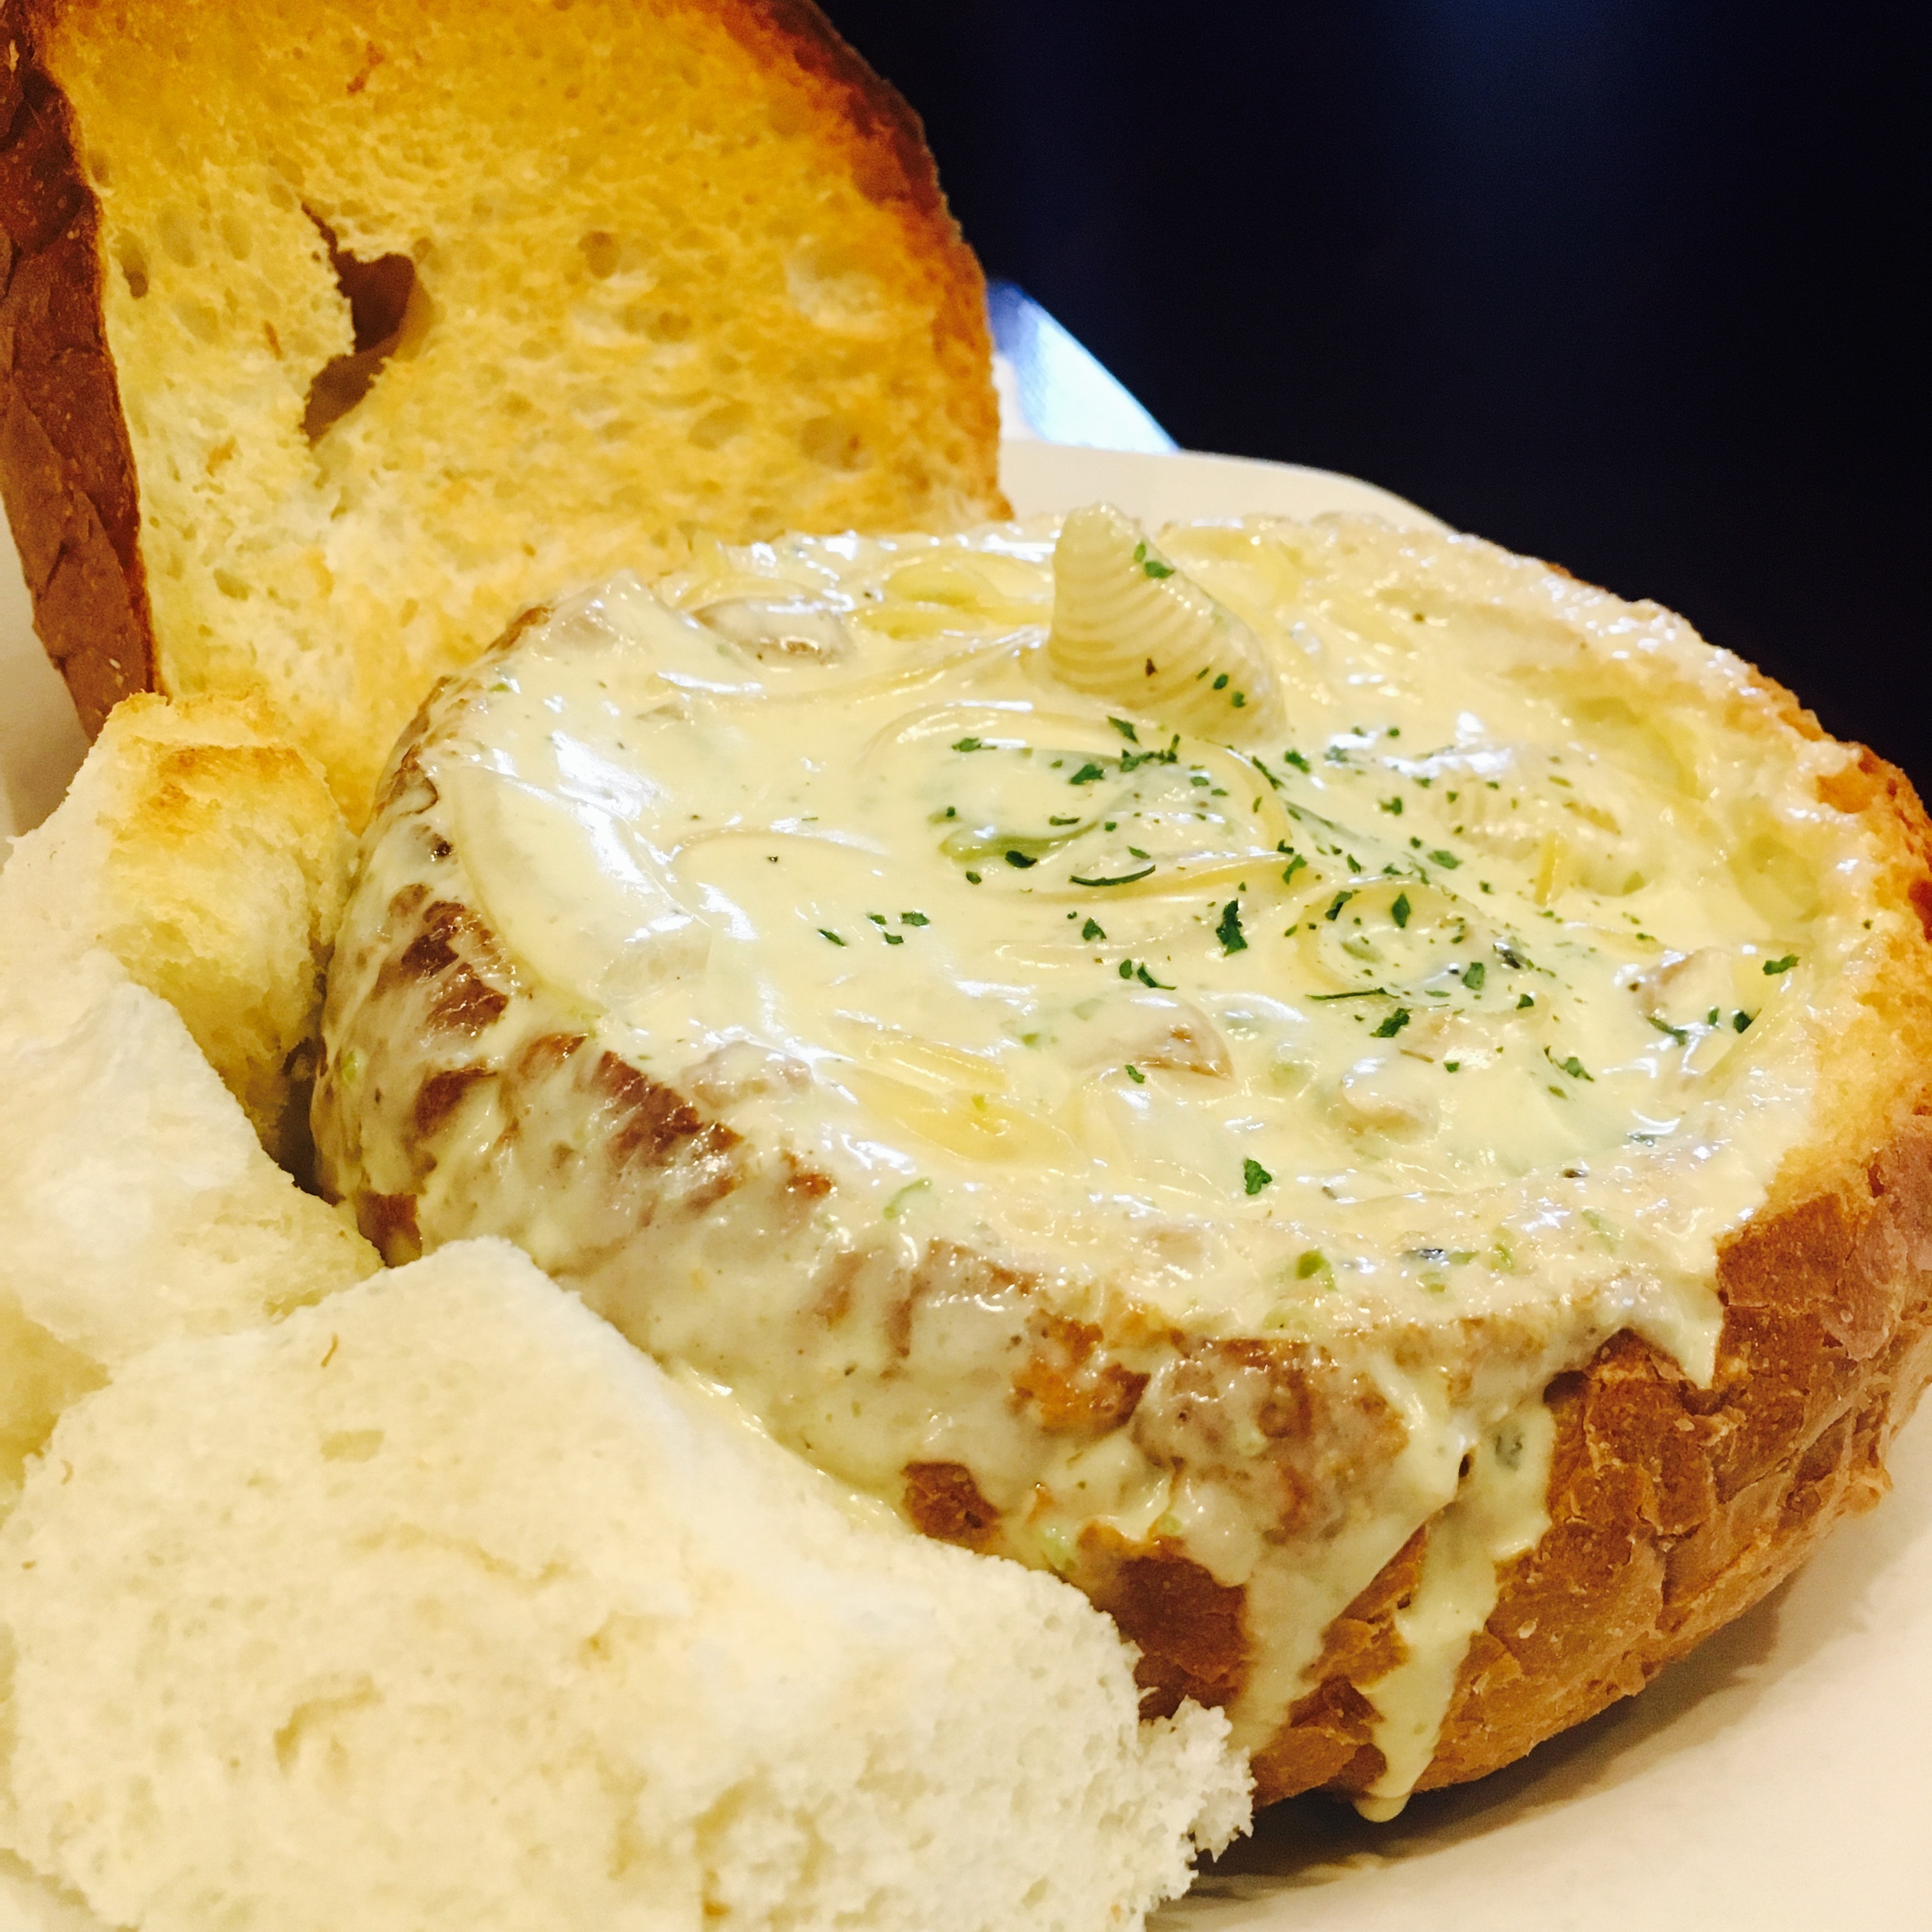
restaurant, dish, meal, food, cooking, produce, italy, breakfast, eat, cuisine, cream, delicious, bread, pasta, dining, spaghetti, vegetarian food, delicious food, if, flour, baked goods, creamy pasta, side dishes, if food, quick yes, tortilla de patatas